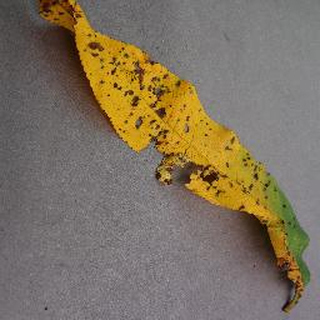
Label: peach_bacterial_spot